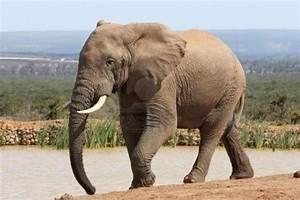
elephant